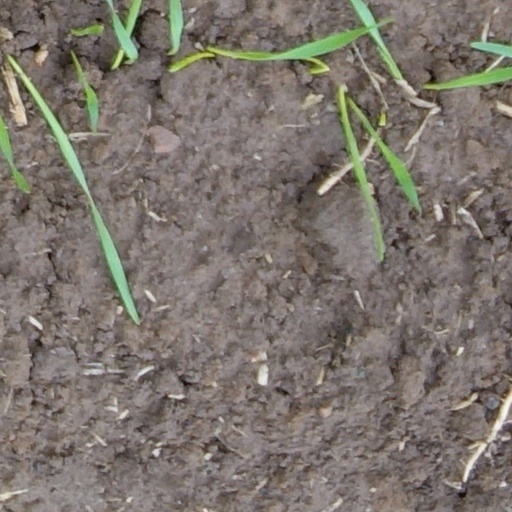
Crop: wheat